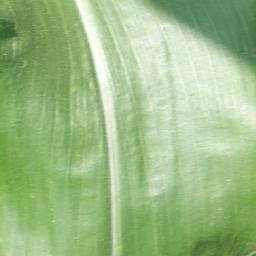
Label: Corn___healthy